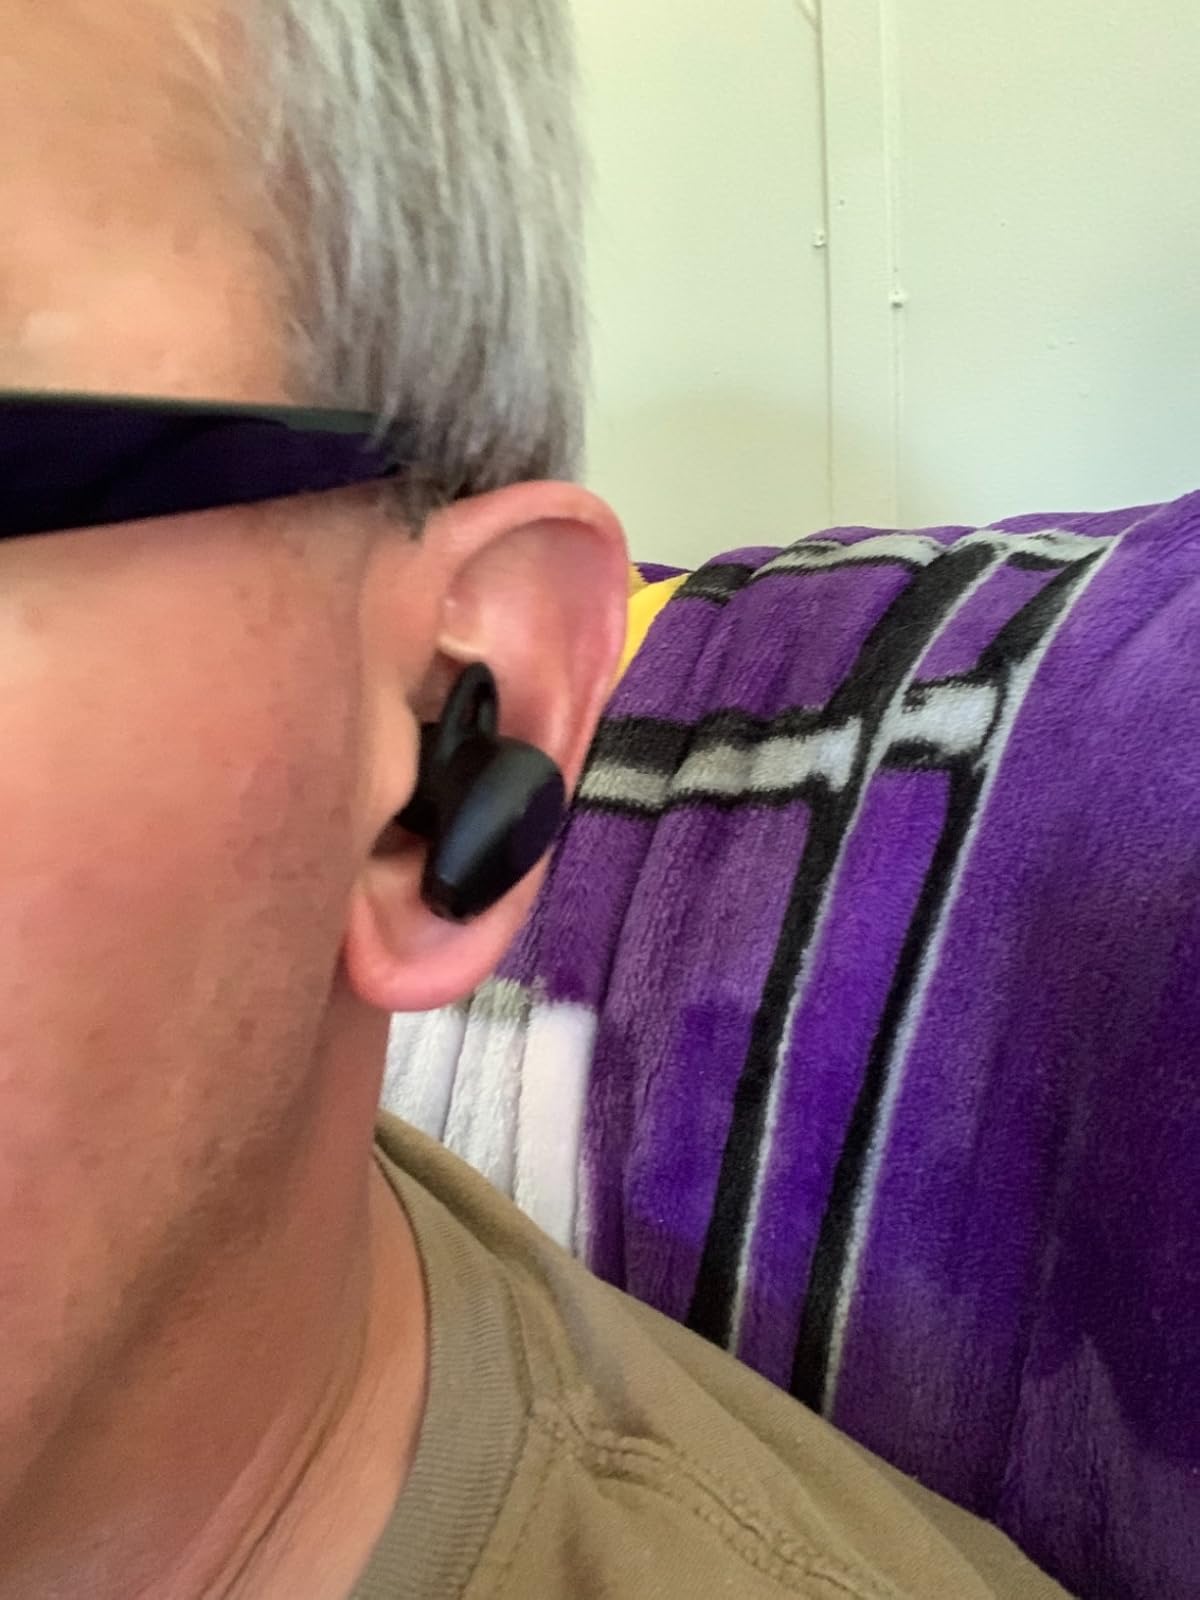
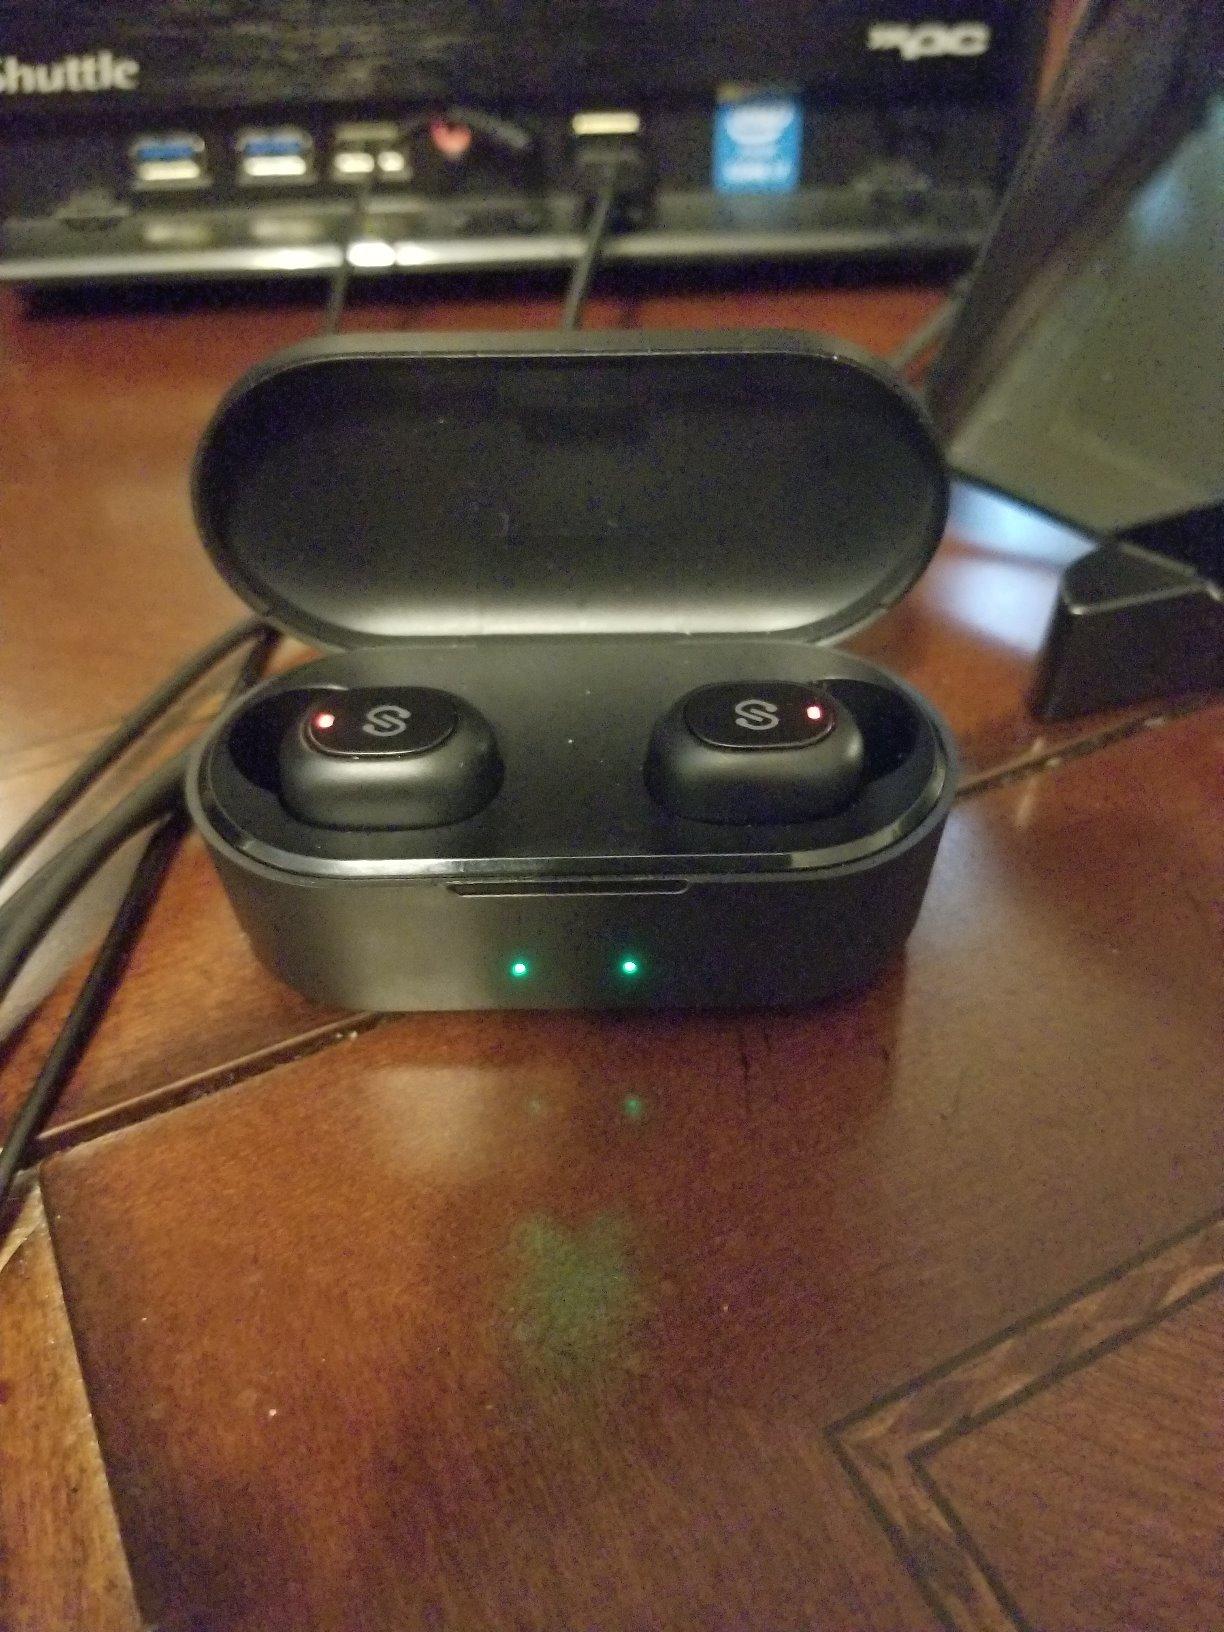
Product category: earbuds
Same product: no